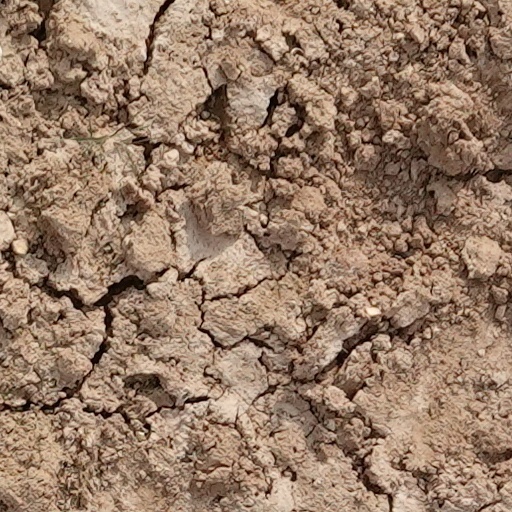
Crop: wheat